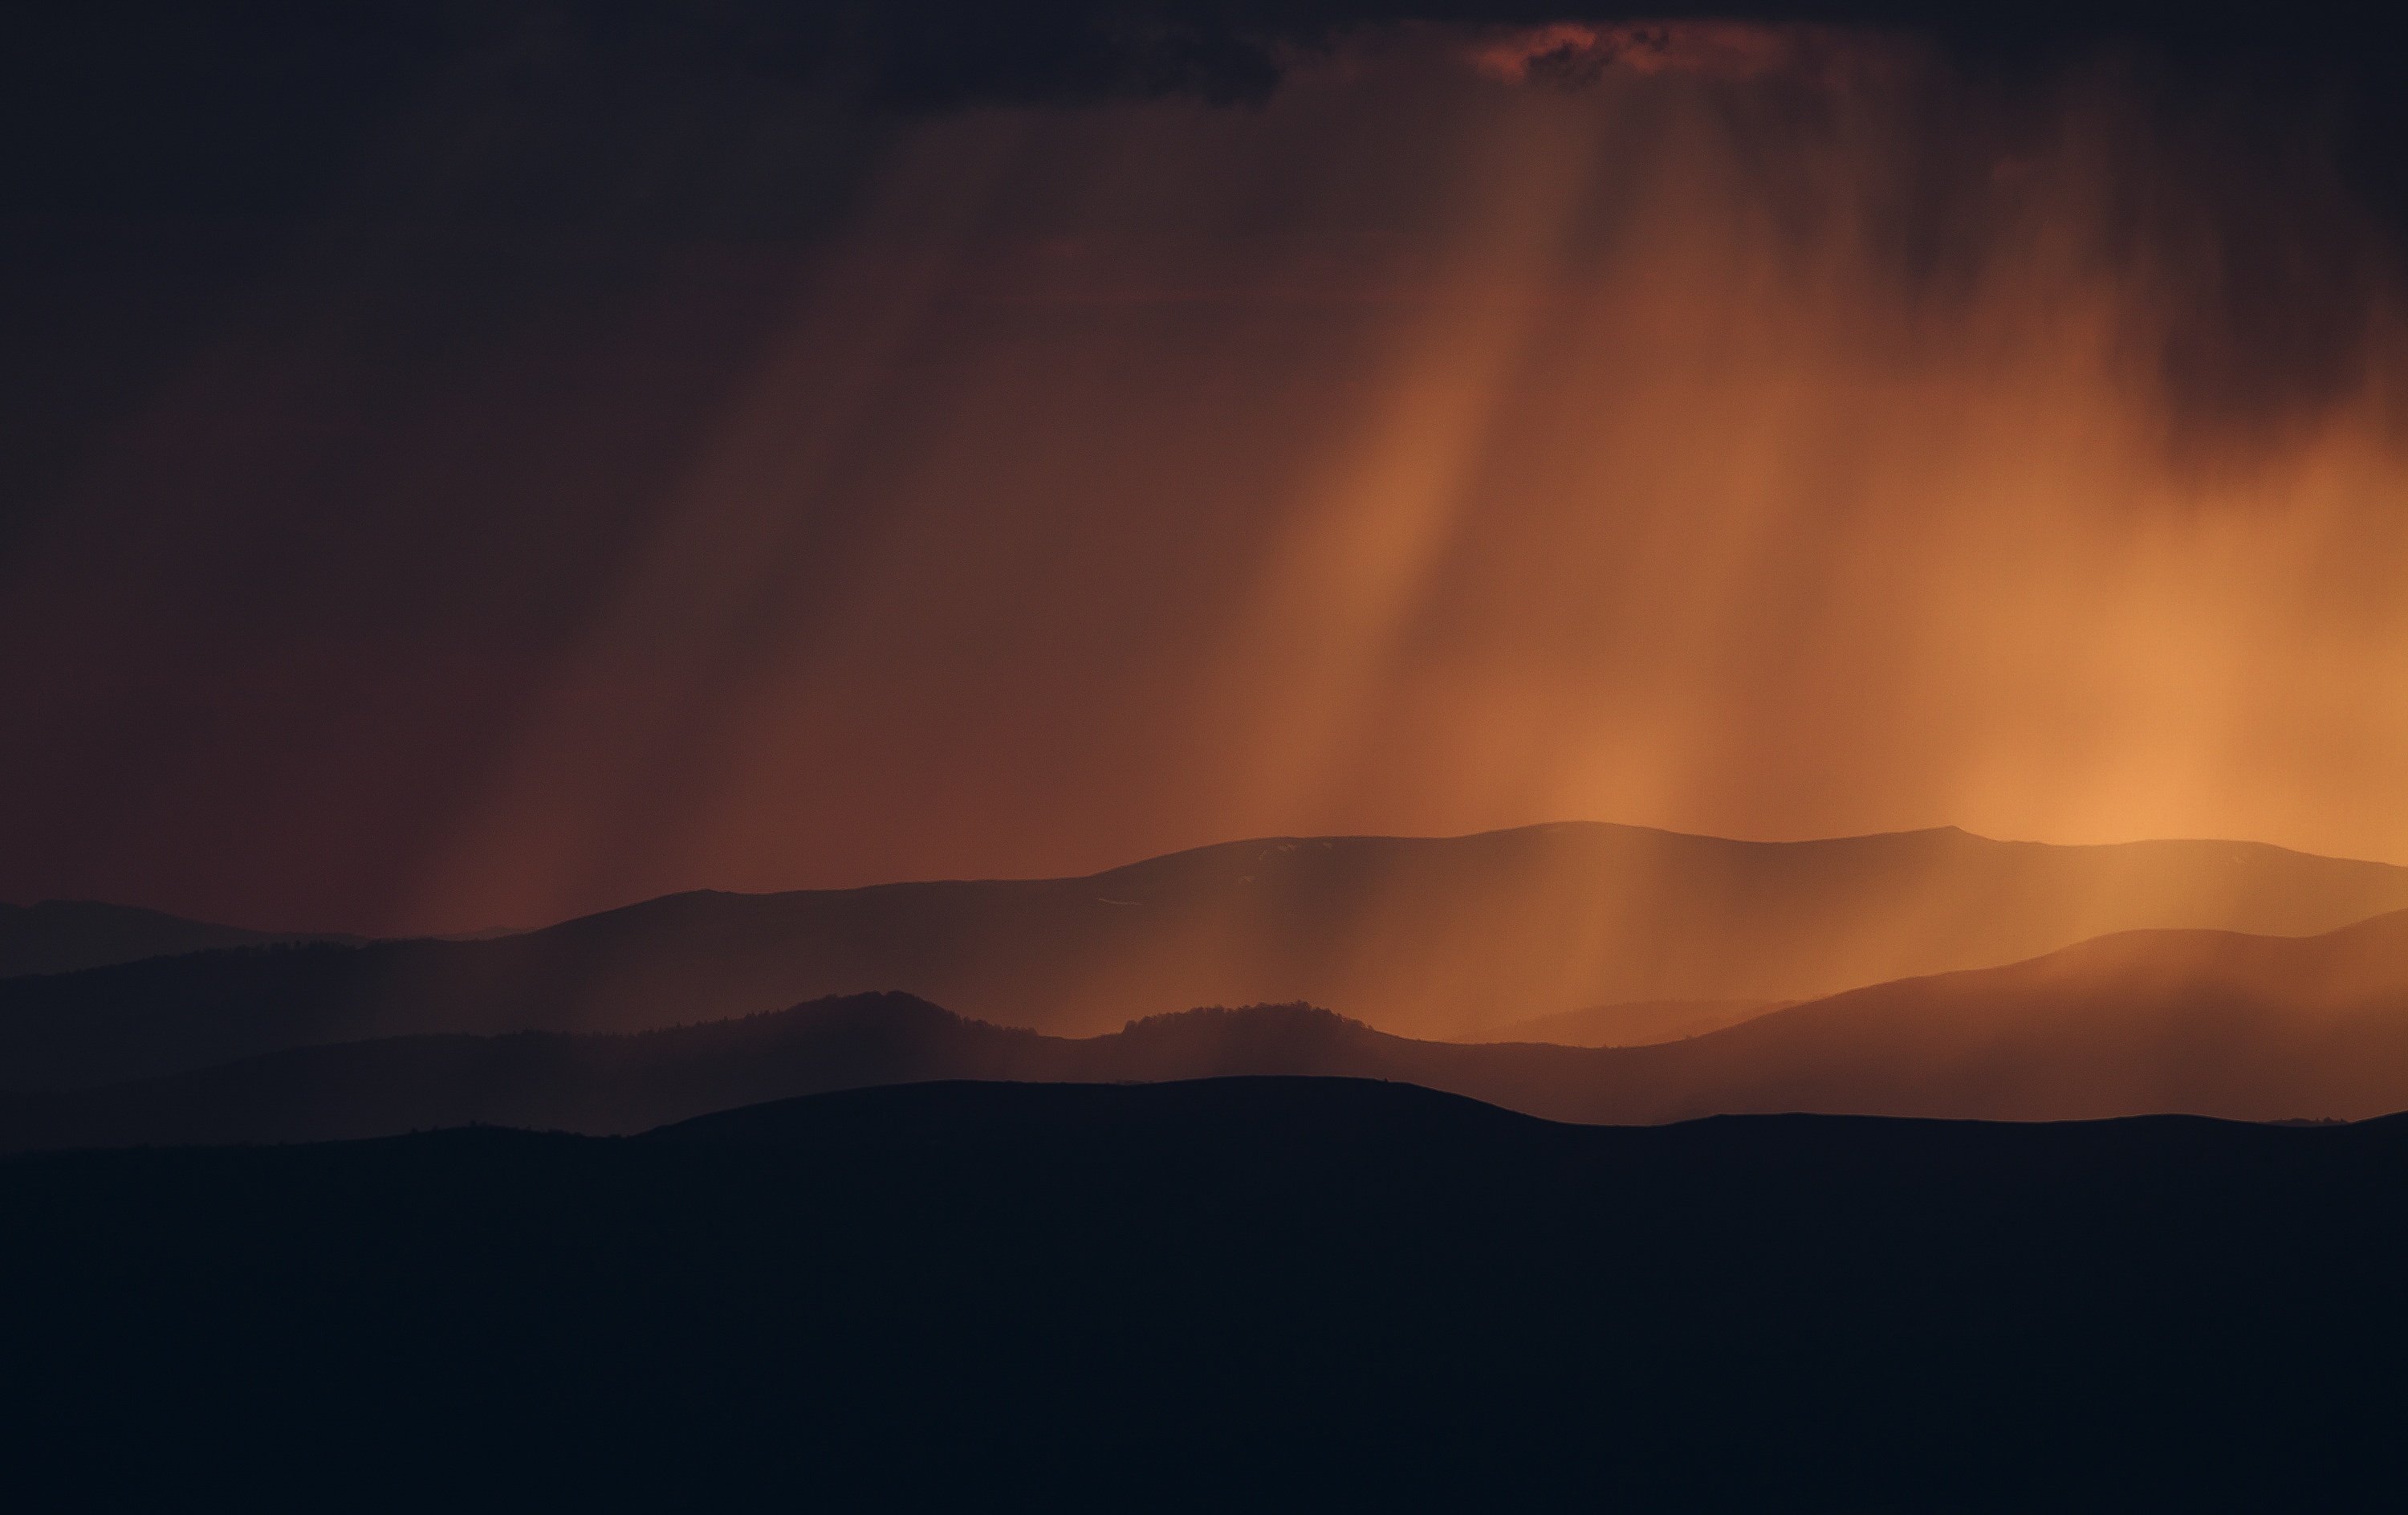
landscape, horizon, mountain, cloud, sky, sunrise, sunset, mist, night, sunlight, morning, dune, dawn, atmosphere, dusk, evening, orange, darkness, afterglow, atmospheric phenomenon, geological phenomenon